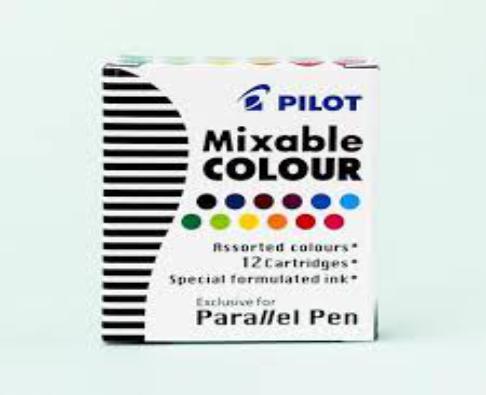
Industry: Necessities